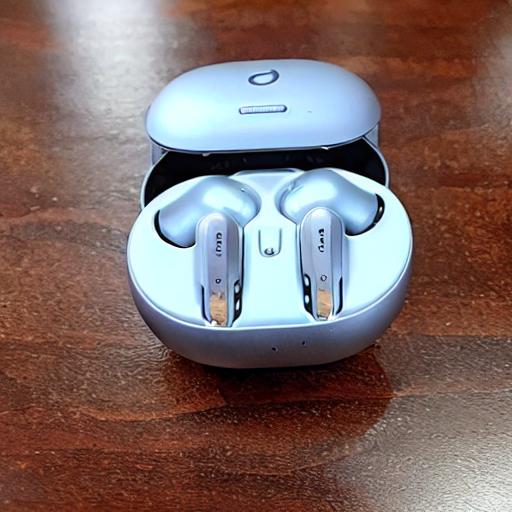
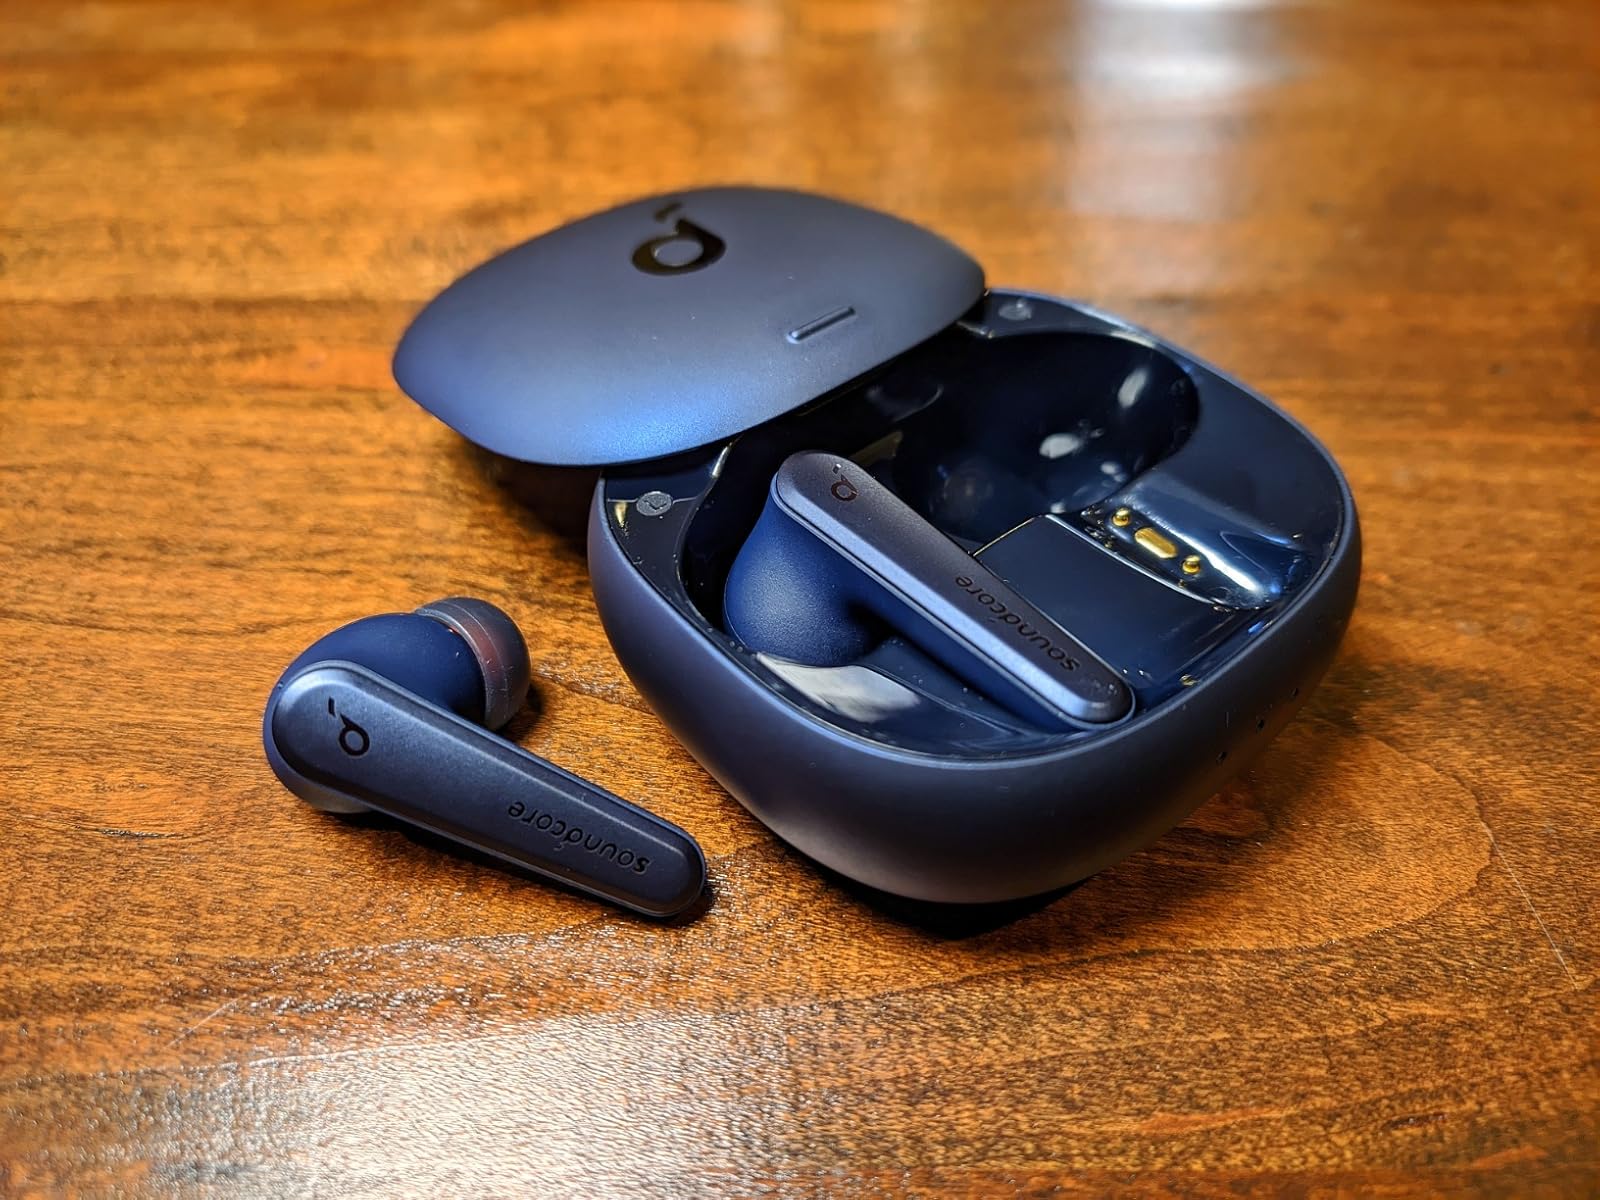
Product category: earbuds
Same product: no